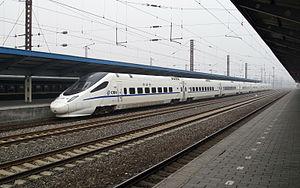
Ligne LGV Tanger - Kénitra - Casablanca : à la suite d'études de faisabilité lancées en 2004 par les premiers ministres français et marocain de l'époque, Jean-Pierre Raffarin et Driss Jettou, un accord bilatéral a été signé le 22 octobre 2007 pour la réalisation d'une ligne de 197 kilomètres, limitée dans un premier temps à Tanger - Kénitra. Sa livraison est prévue dans un premier temps pour fin 2015 avant d'être repoussée à 2017. Cette ligne permettra de réduire le temps de parcours entre Tanger et Casablanca à 2 heures 10, contre 4h45 heures auparavant. La moitié du contrat, évalué à 2 milliards d'euros, a été confié à trois entreprises françaises: RFF, la SNCF et Alstom, cette dernière étant plus particulièrement chargée de la livraison de 14 rames TGV Duplex.